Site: brandenburg
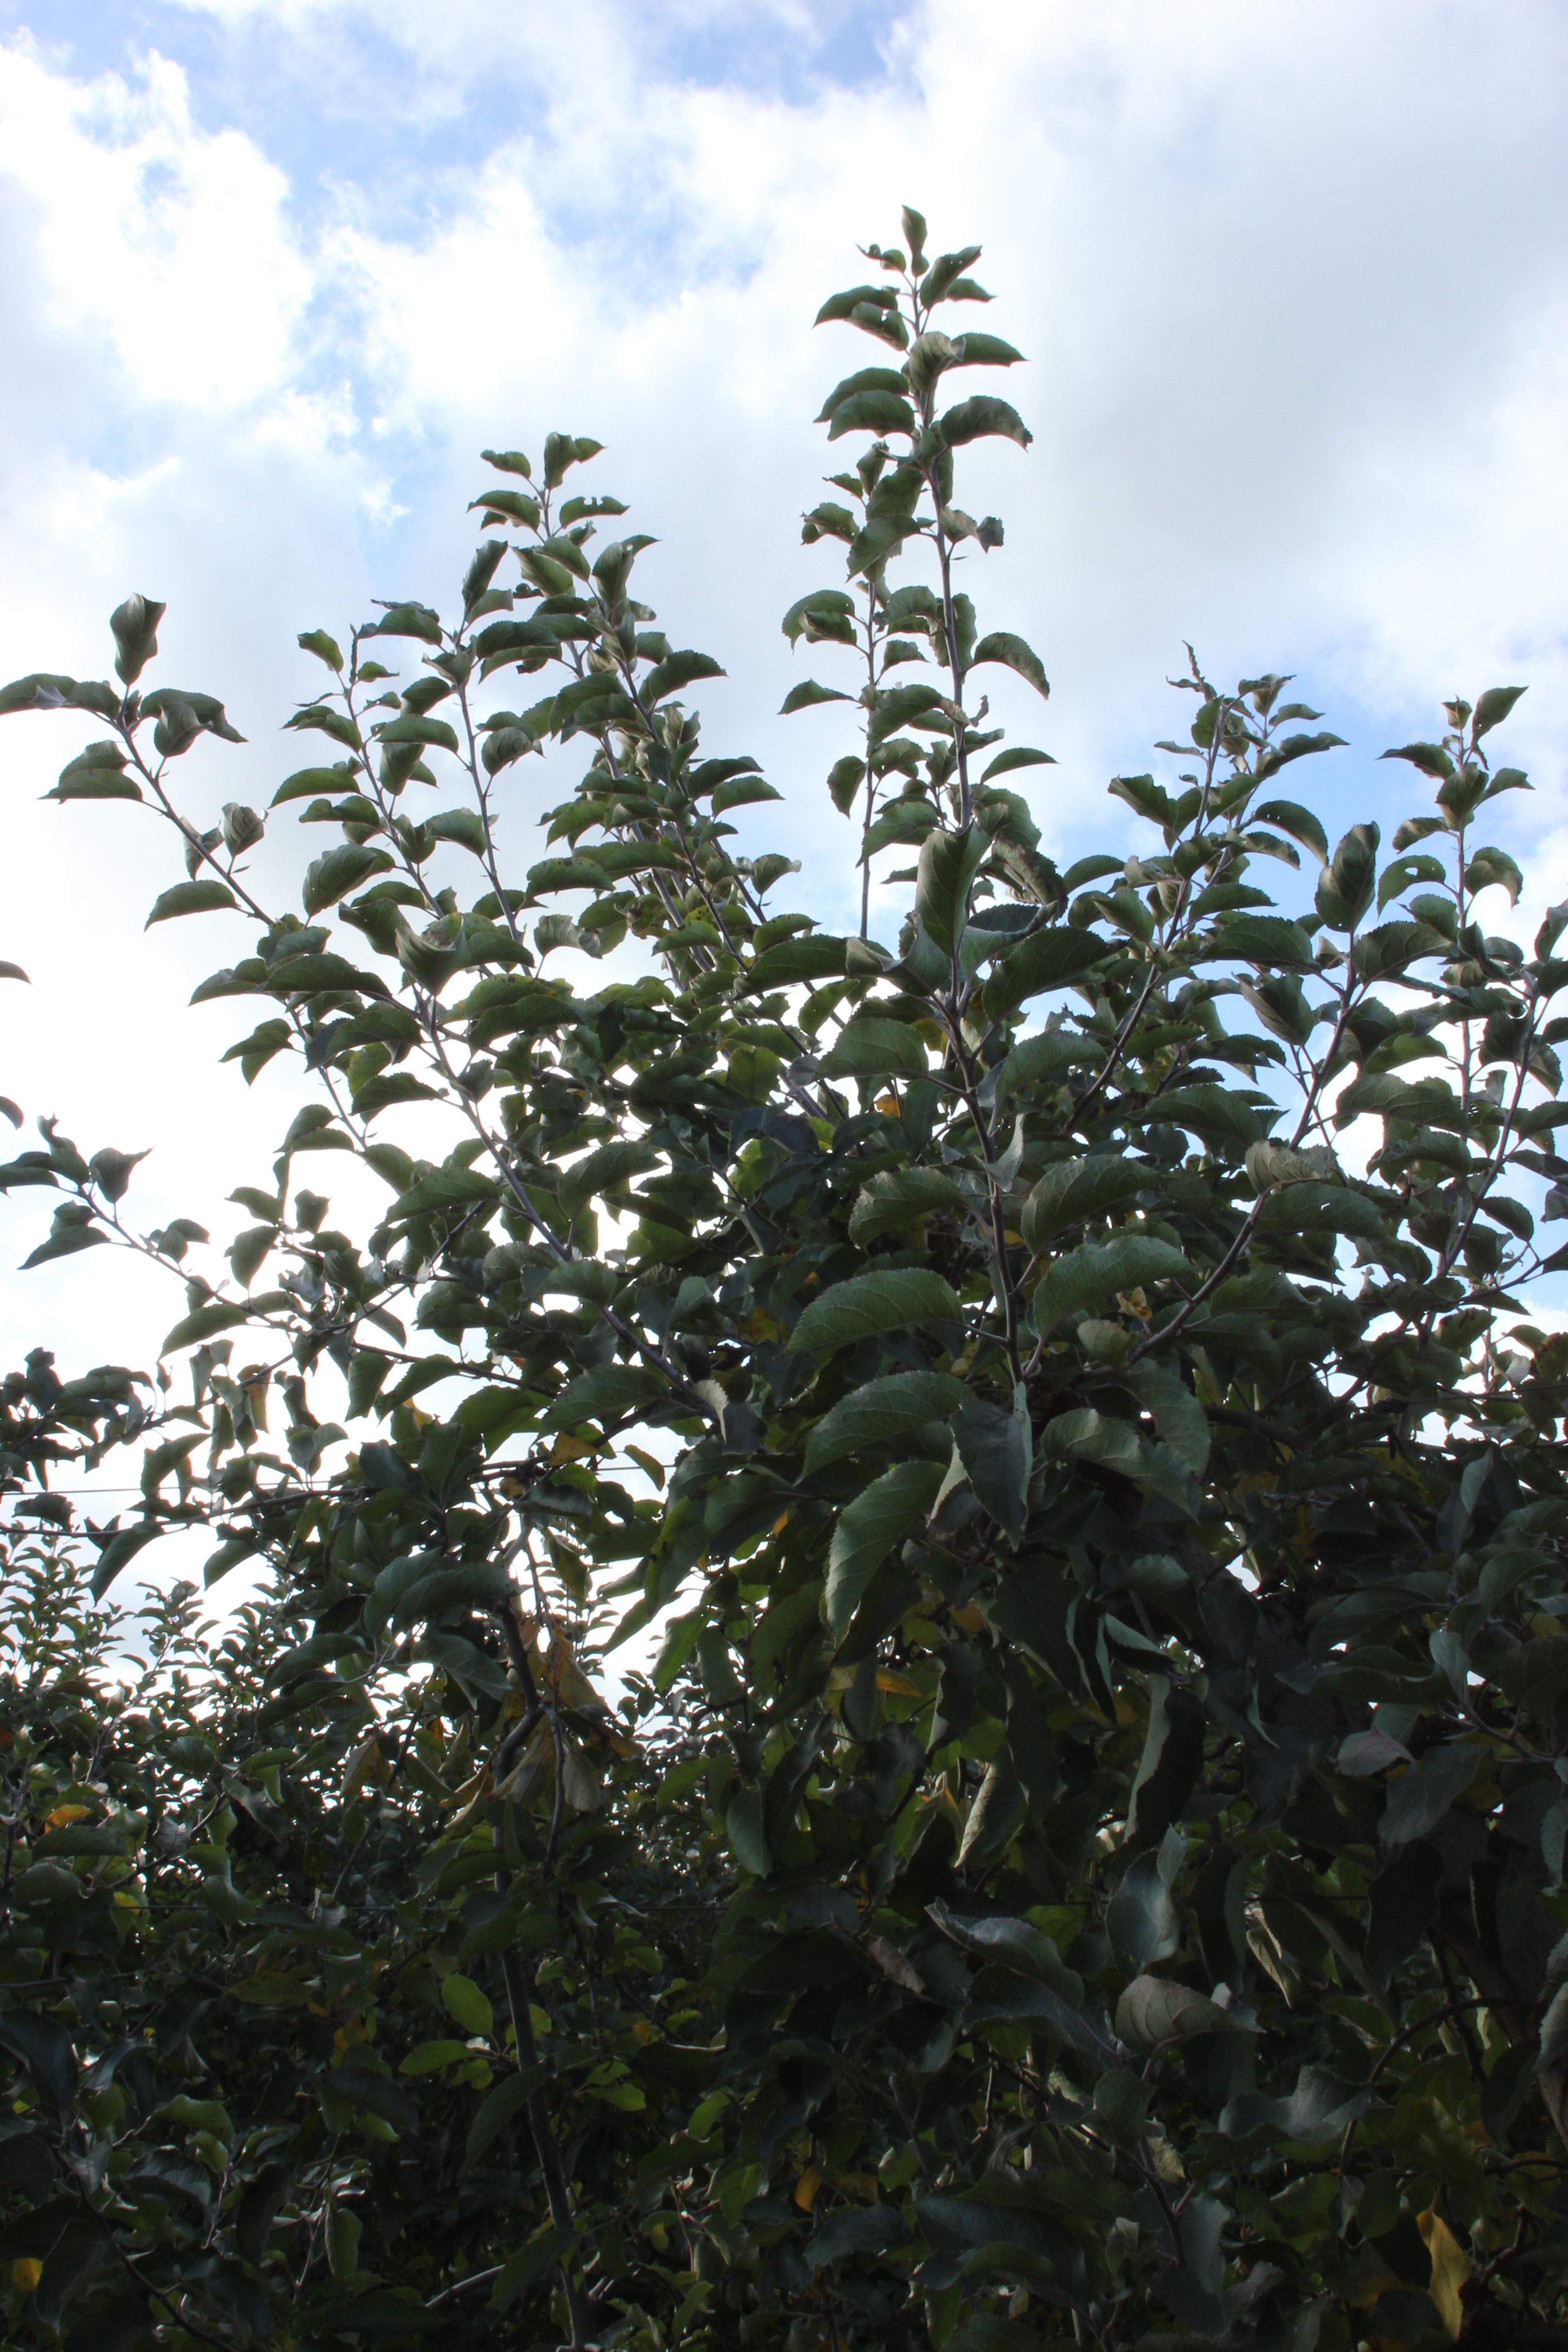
Growth stage (BBCH 91): Senescence, beginning of dormancy